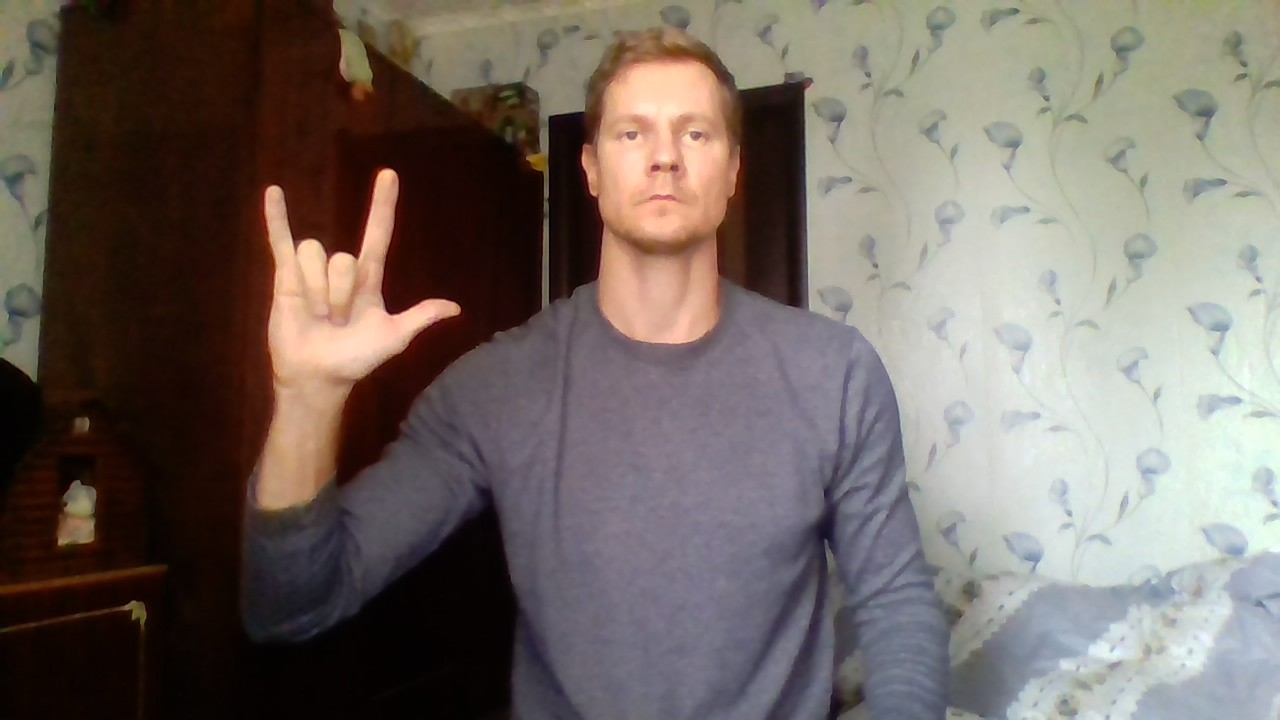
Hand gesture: rock